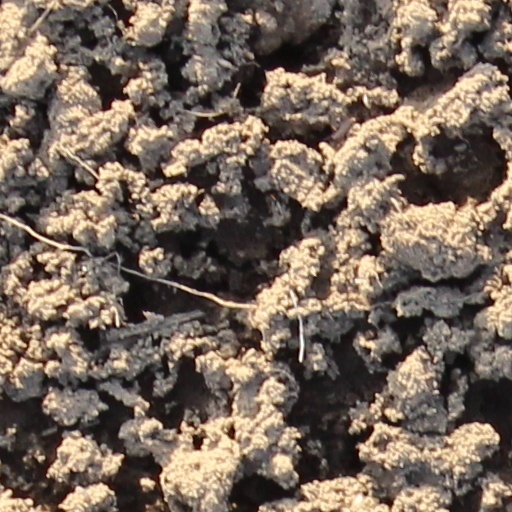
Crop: wheat